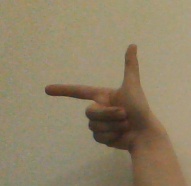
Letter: yaa